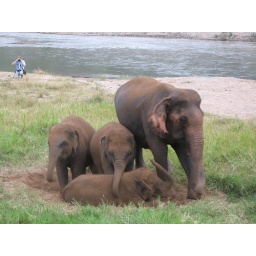
Baby elephants (and Sri Nuan) playing in the sand pit after bathtime at the Elephant Nature Park